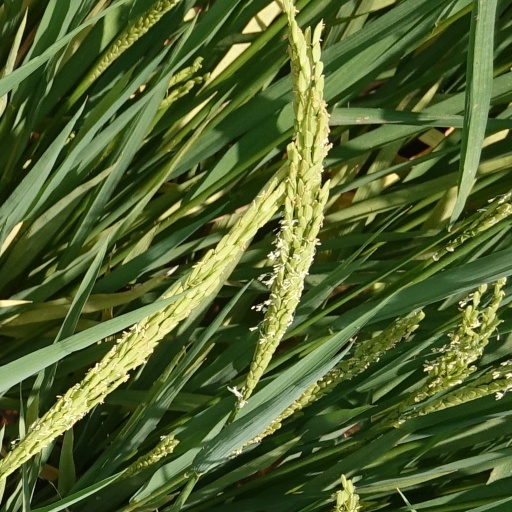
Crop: rice